Stefan Kuhn

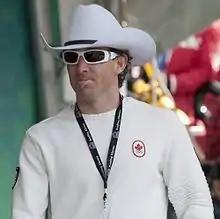
Kuhn in 2010

Stefan Kuhn (born October 1, 1979) is a Canadian cross-country skier and chef. Kuhn was born in Banff and competed in various international skiing events from 1998 to 2000, before retiring in 2001 to become a full-time chef. In 2005, while working at a fine restaurant in Edmonton, Kuhn decided to relaunch his cross-country career. He participated in his first World Cup race in December 2005.